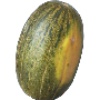
Label: melon_piel_de_sapo